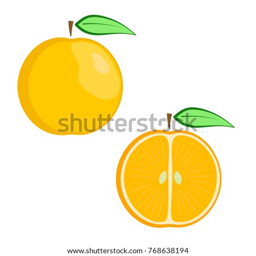
flat vector ripe orange set - full fruit and split in a half .